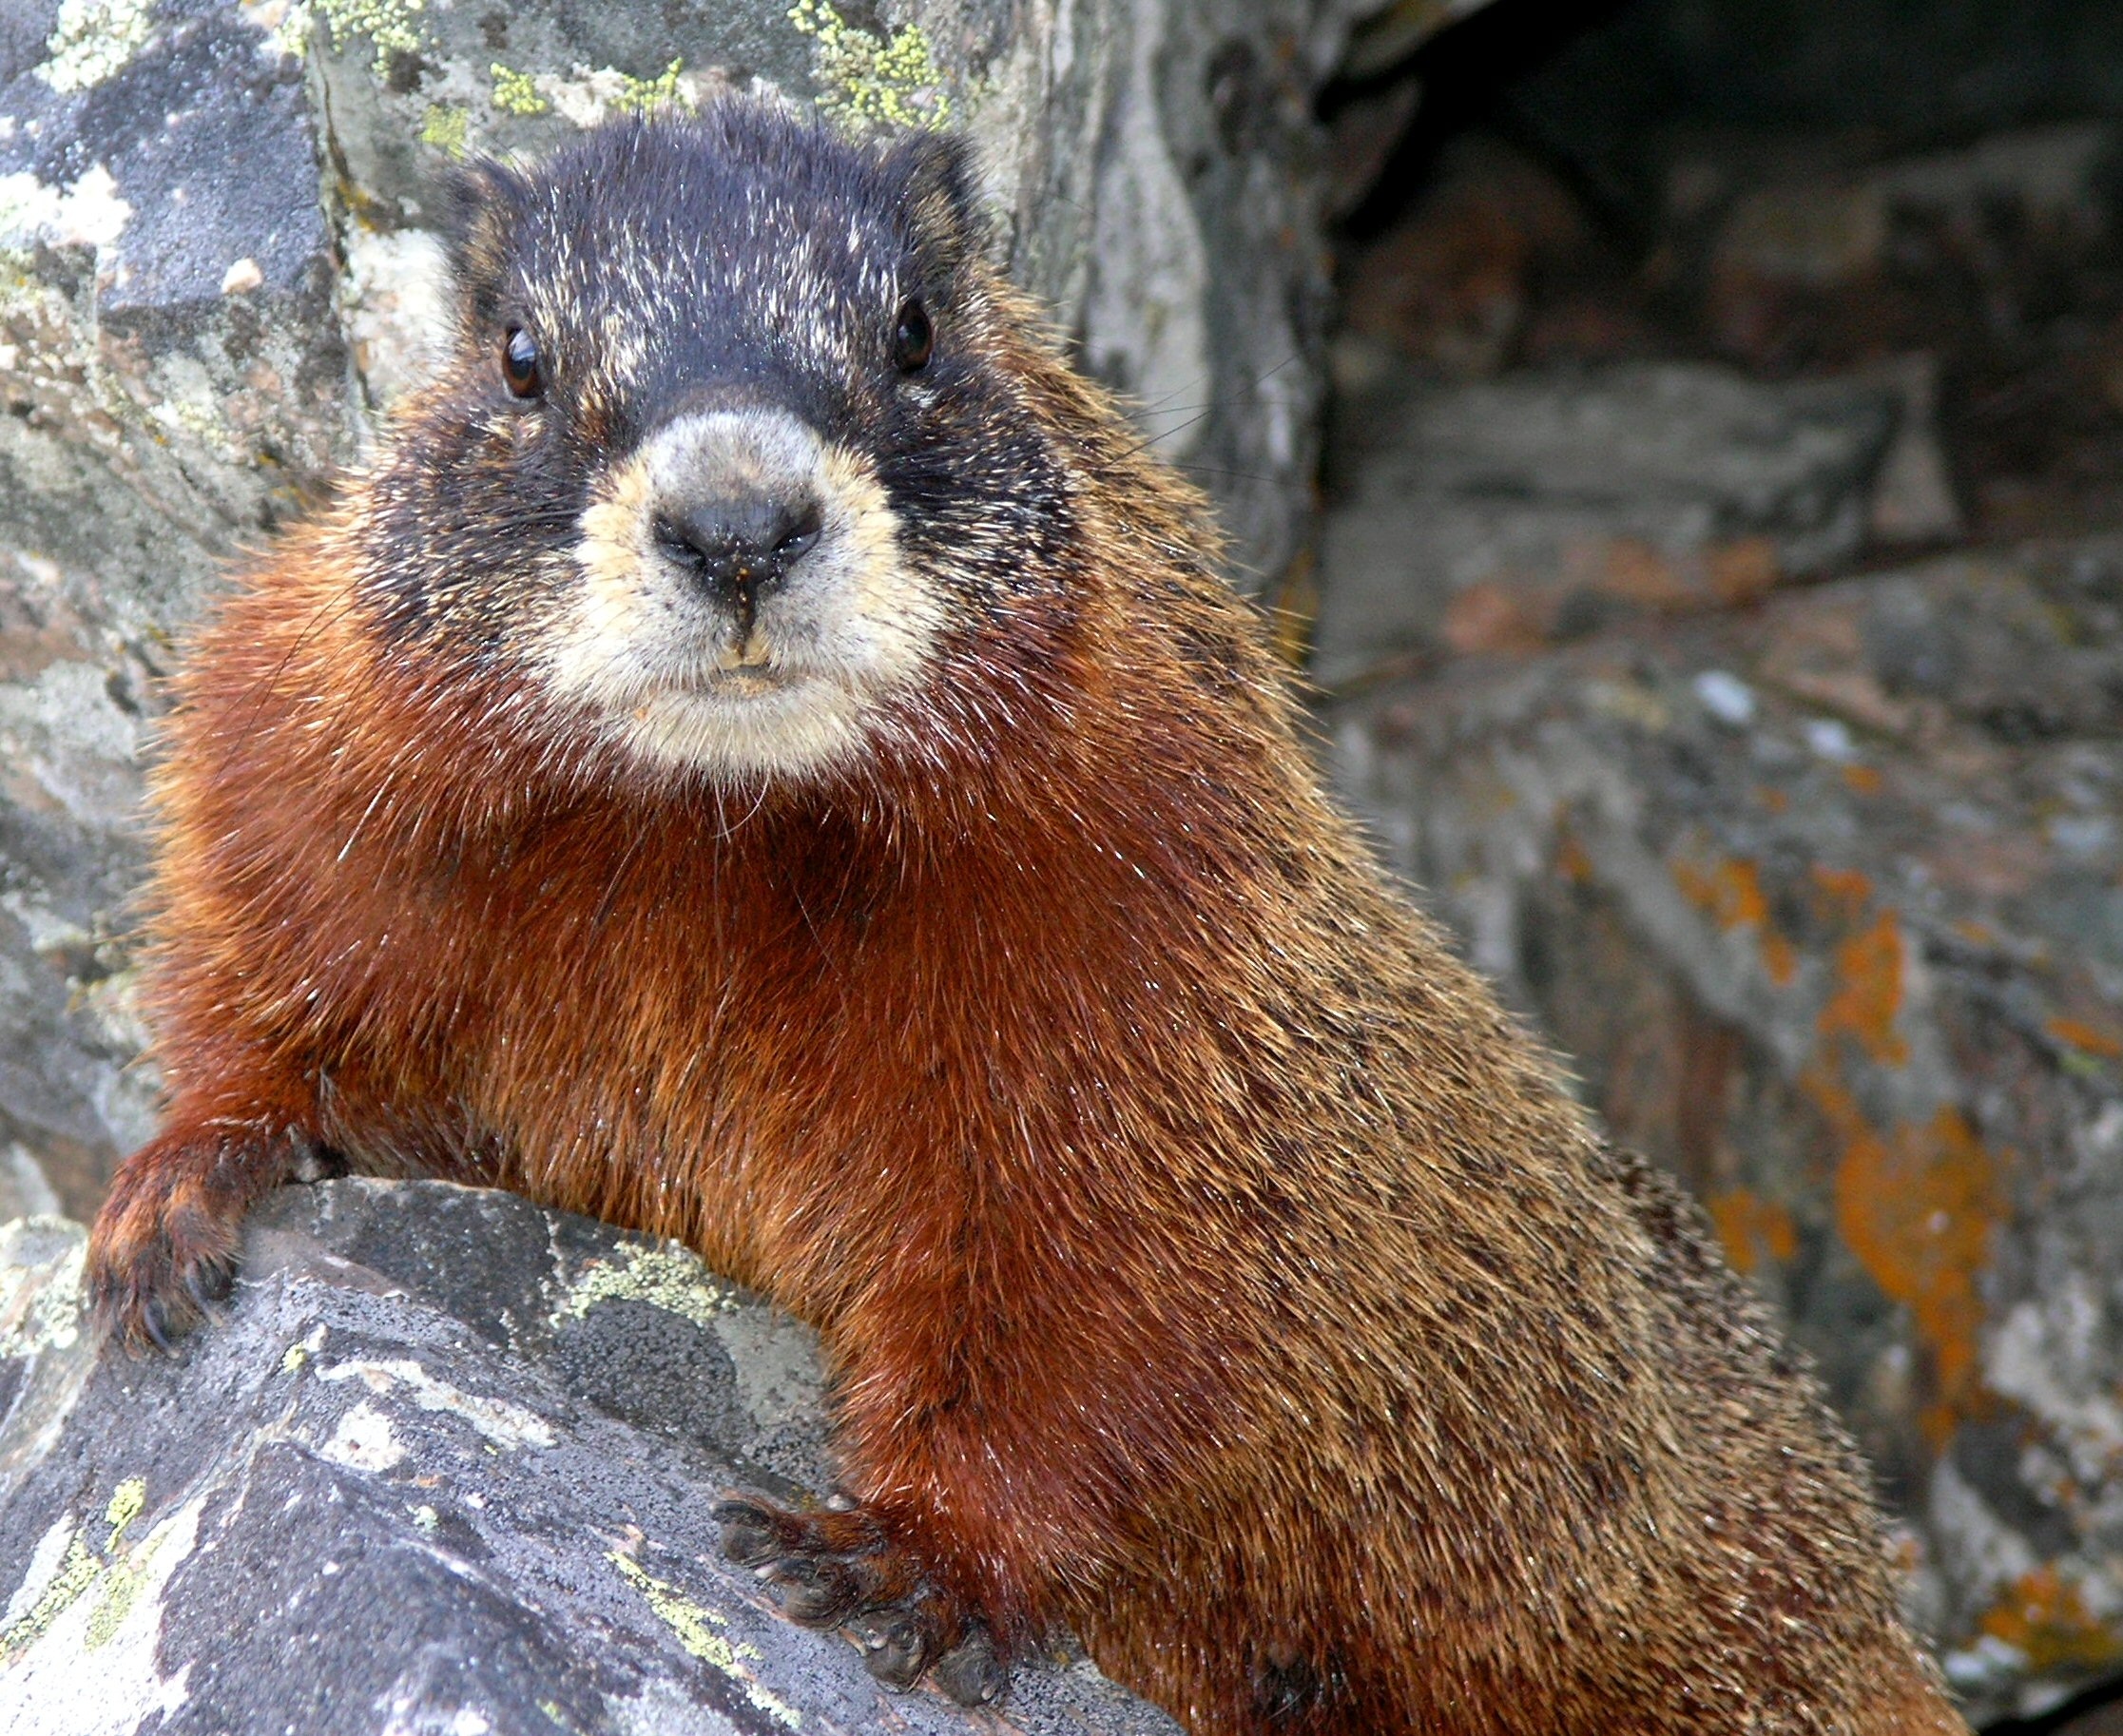
wildlife, wild, portrait, park, mammal, squirrel, rodent, fauna, outdoors, national, whiskers, furry, vertebrate, mink, marmot, yellow bellied, fox squirrel